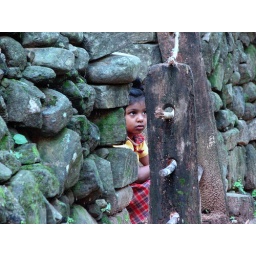
A young girl waiting near a &amp;quot;Kadulla&amp;quot; (=Gate). This kind of rock walls are common in Meemuray.